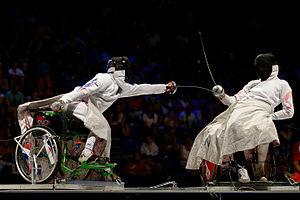
Le Français Romain Noble (à gauche) affronte le Chinois Tian Jianquan (à droite) en finale de l'épée masculine catégorie A aux championnats du monde IWAS 2013 d'escrime en fauteuil à Budapest, le 8 août 2013.